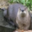
Label: otter